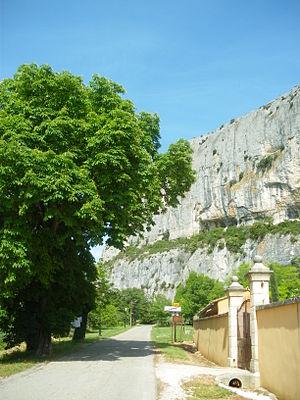
Sortie du village de Lioux, vers la falaise
Lioux est une commune française située dans le département de Vaucluse, en région Provence-Alpes-Côte d'Azur.